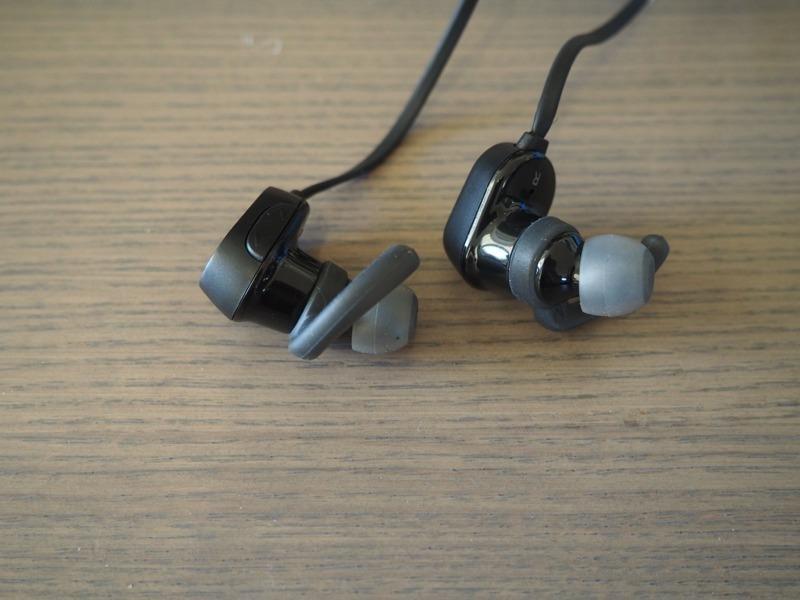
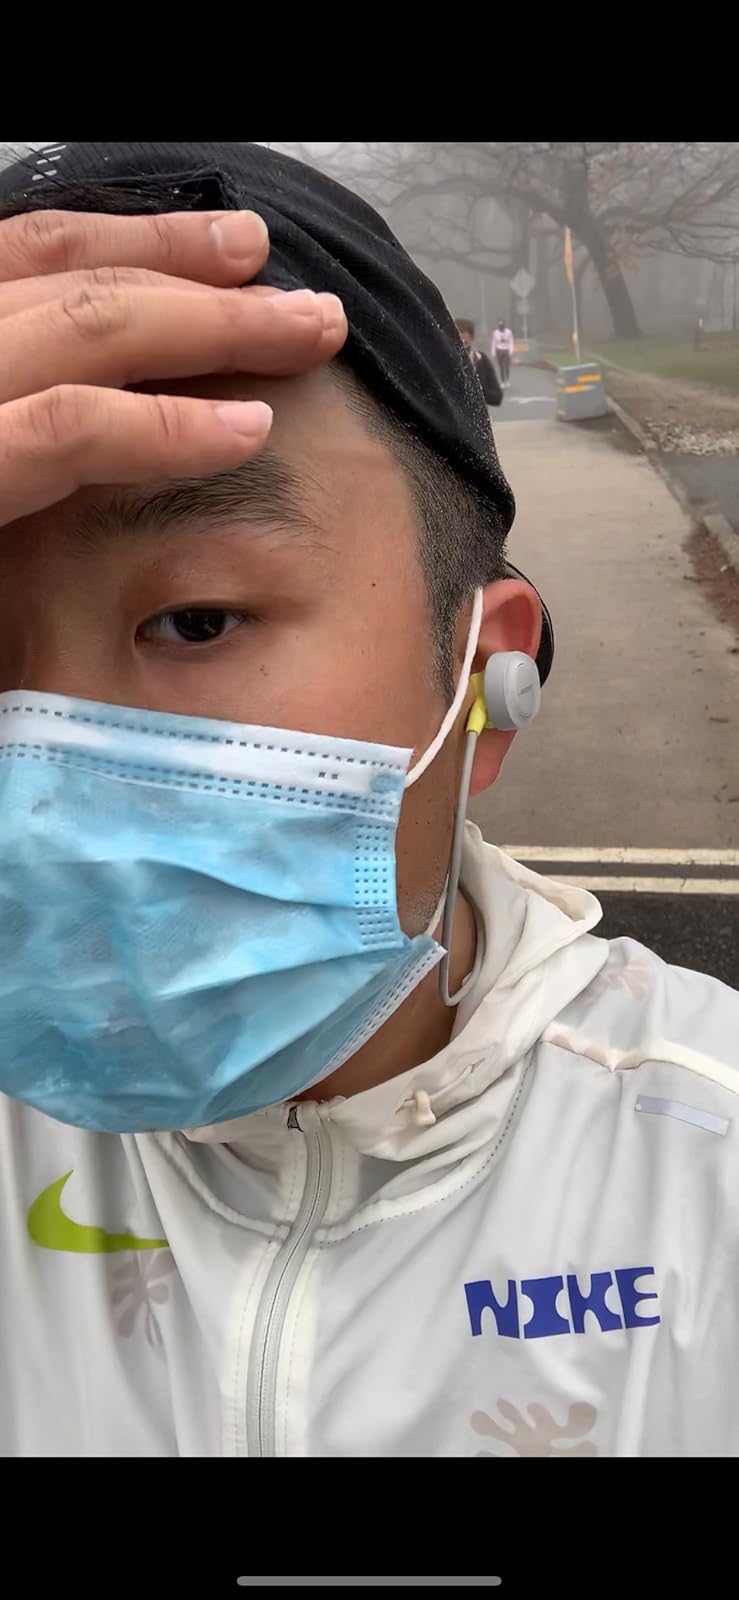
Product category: headphones
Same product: no